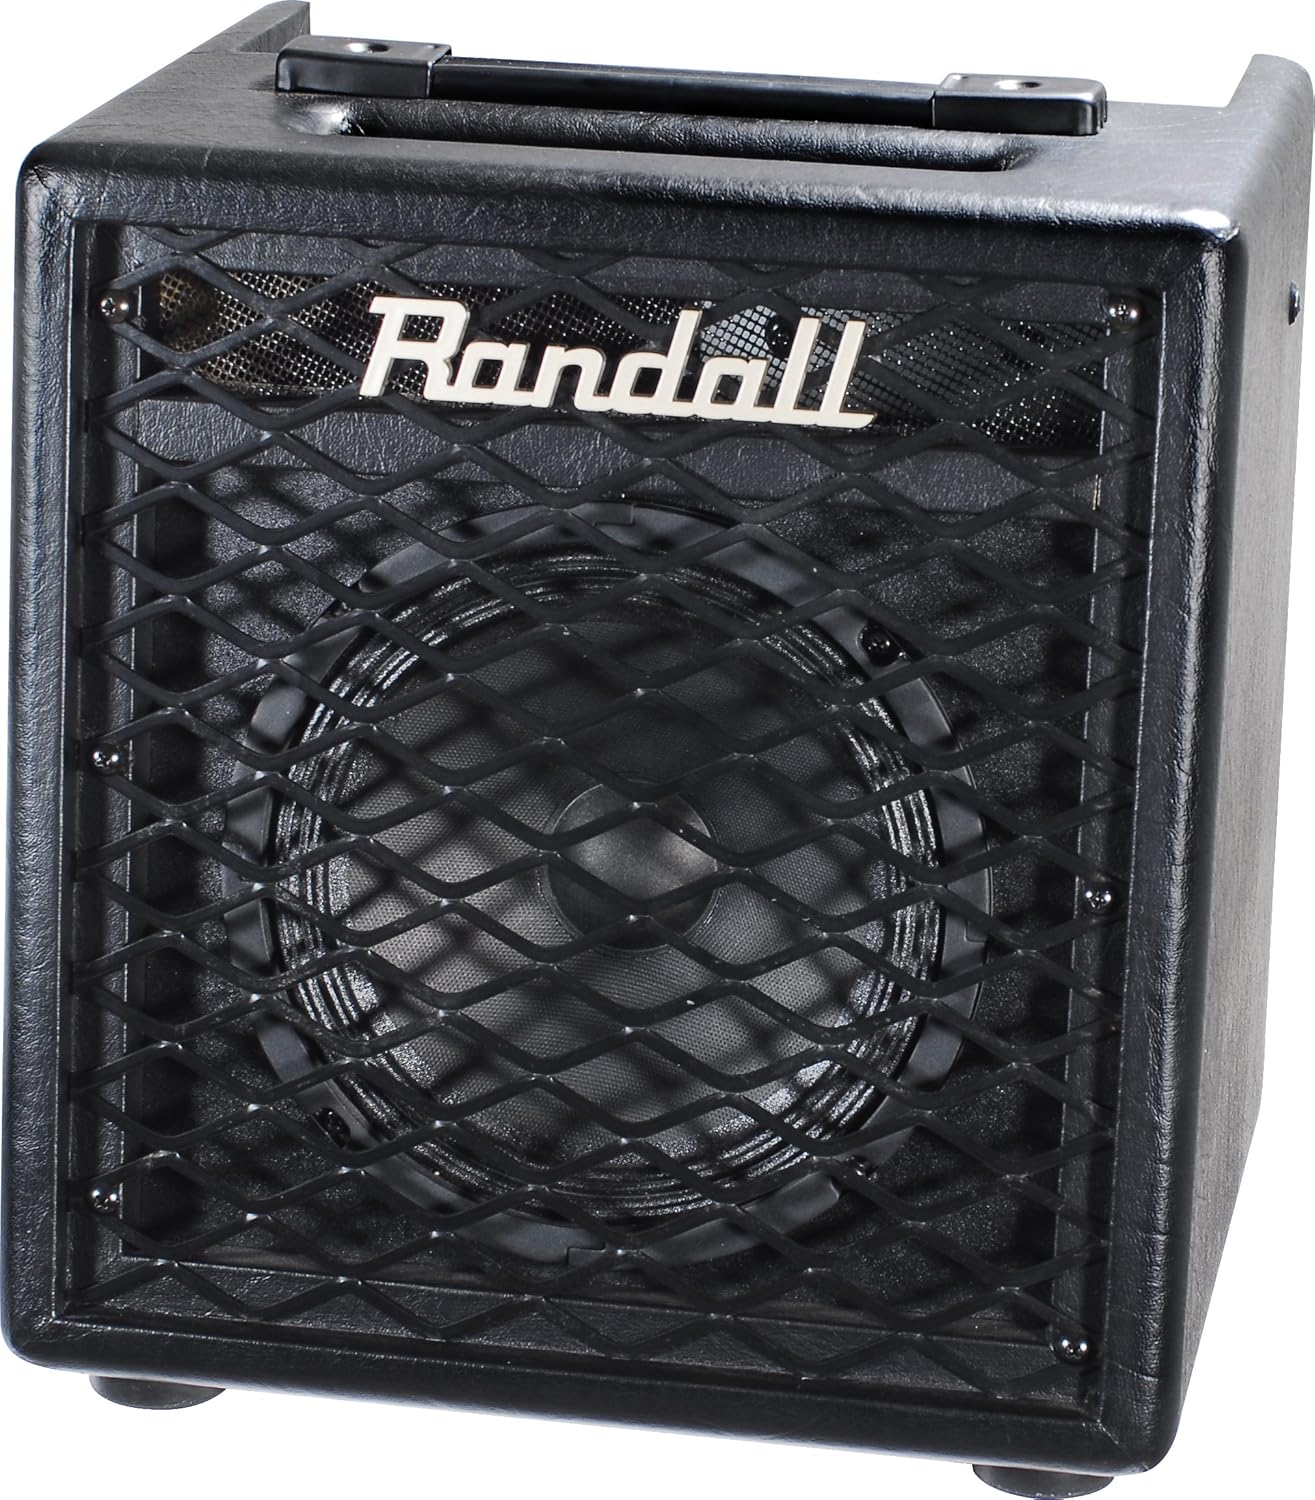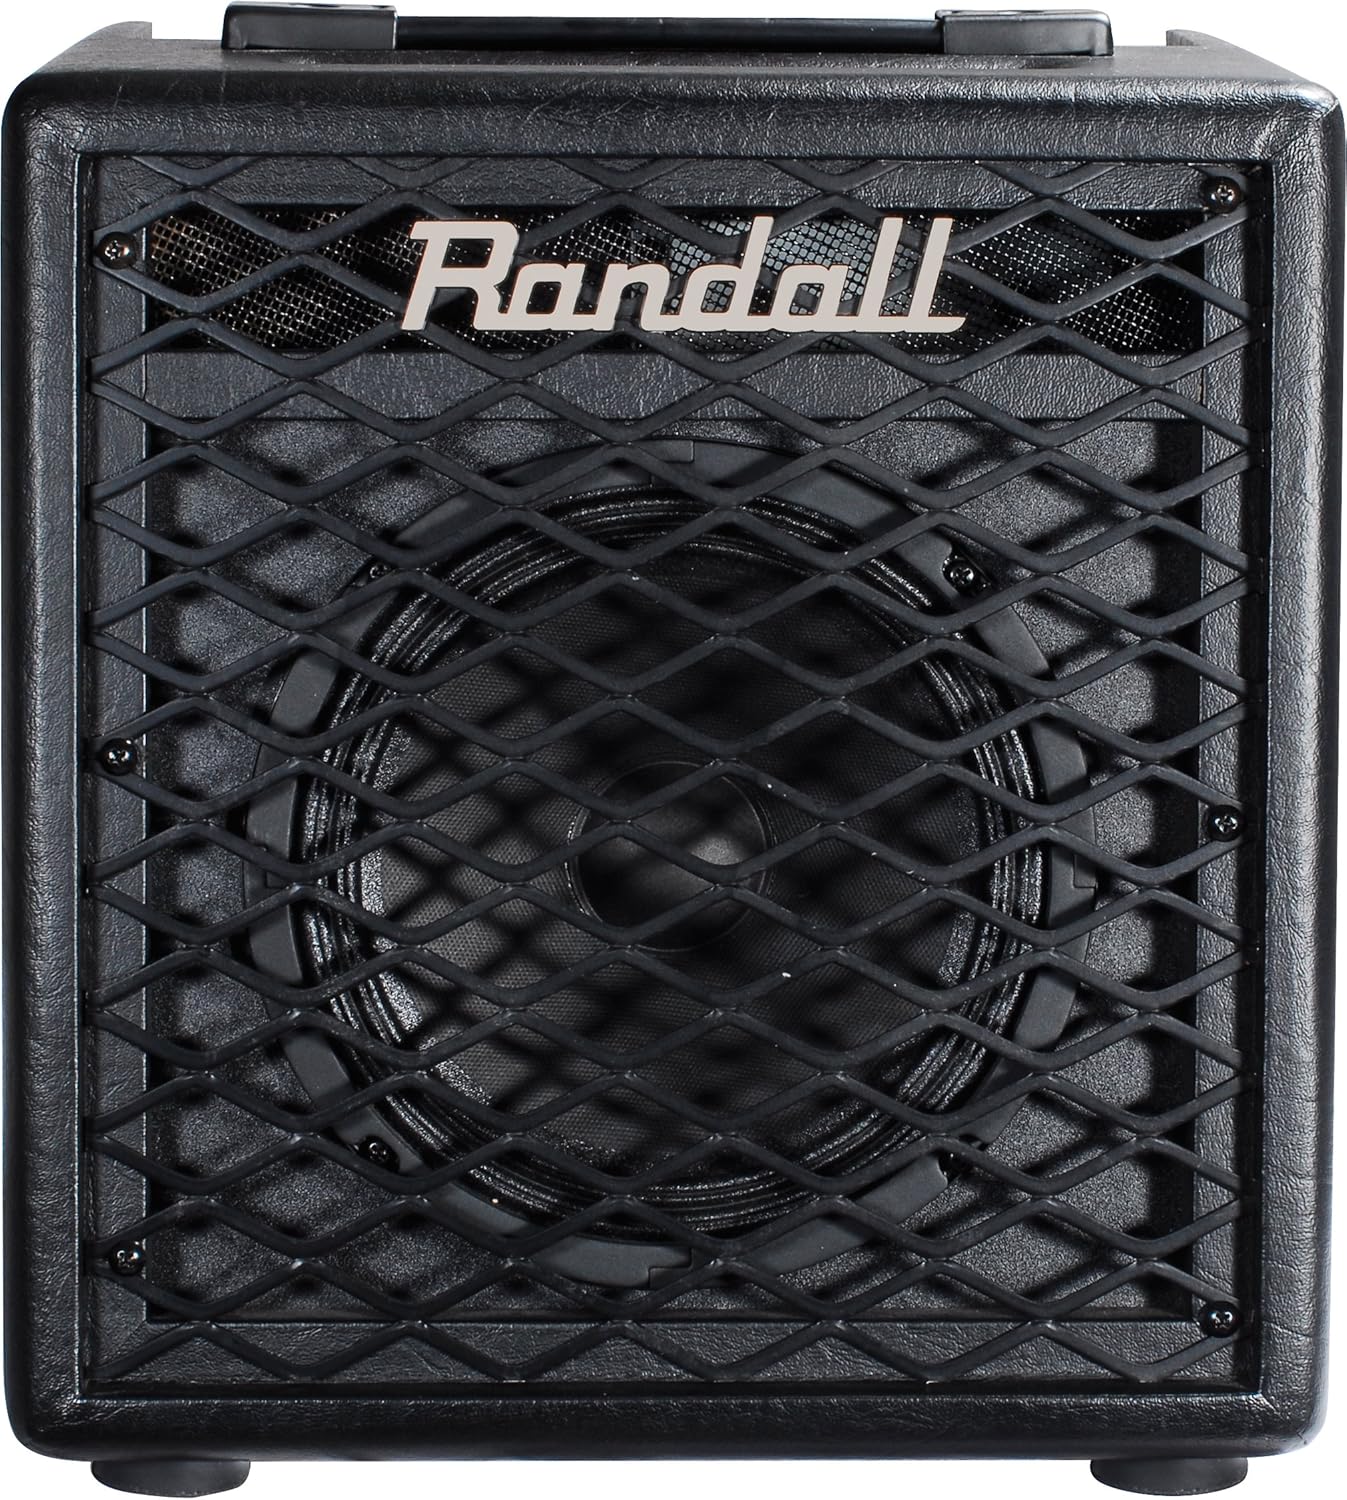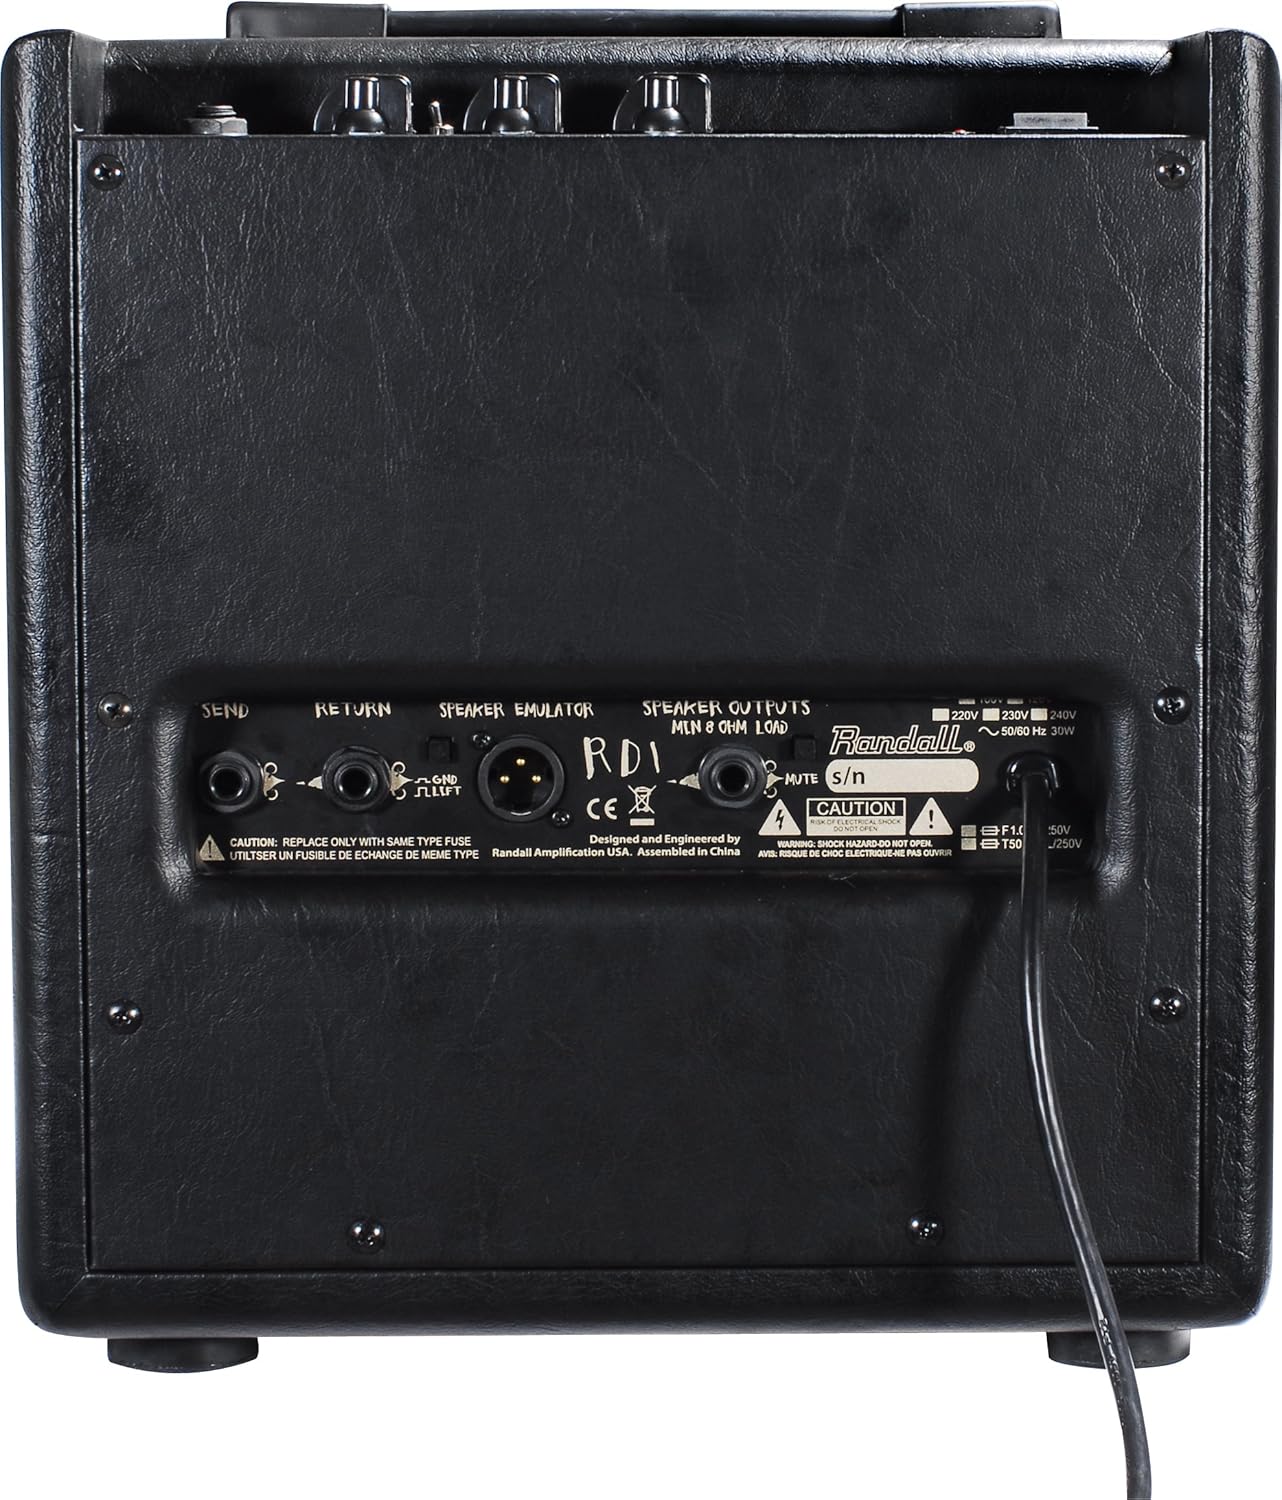
Randall RD1C Diavlo Series Amplifier
Category: Musical Instruments
Single Channel all tube 1 watt (12AX7/12AU7) 1×8 Combo with Gain, Tone, Master Volume, 3 way ToneStackShift for midrange contour with Class A Discrete instrument level FX loop and Speaker emulated XLR direct output with with Dummy load for Silent operation and ground lift.
Features: 1 Watt | Single Channel Tube | 1 x 8 Combo with gain | 3 way ToneStackShift for midrange contour